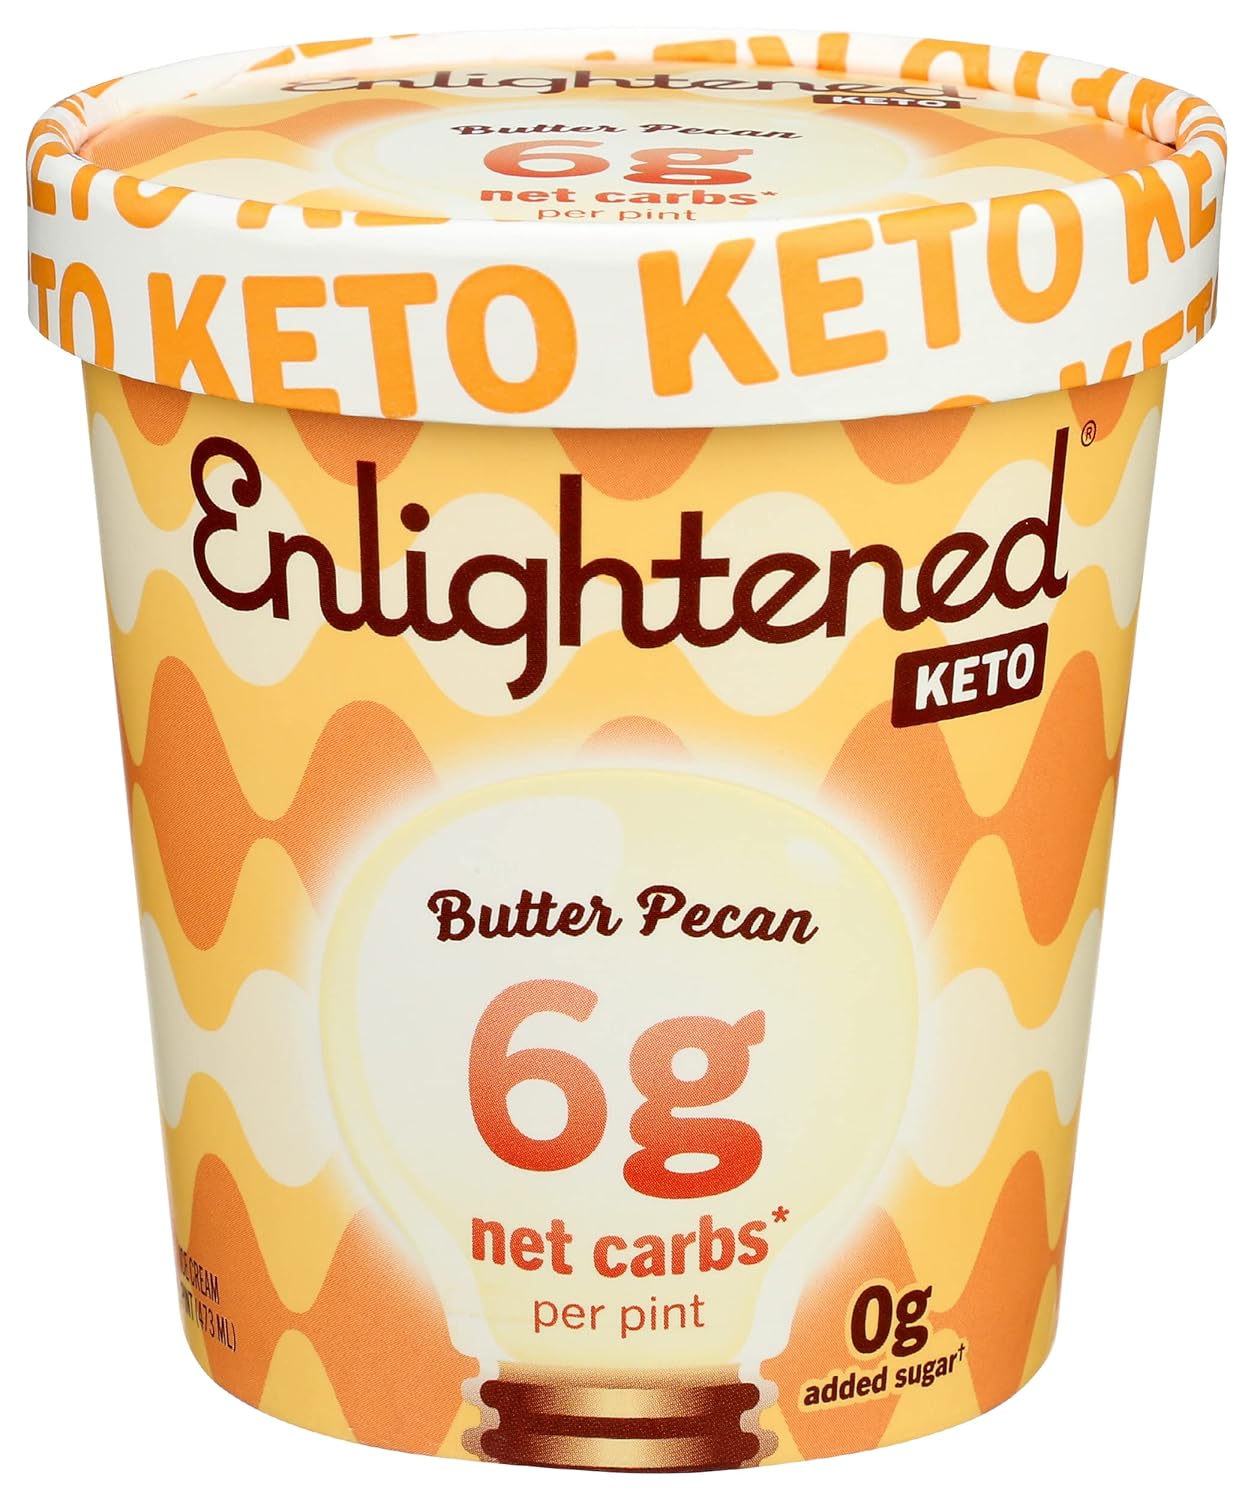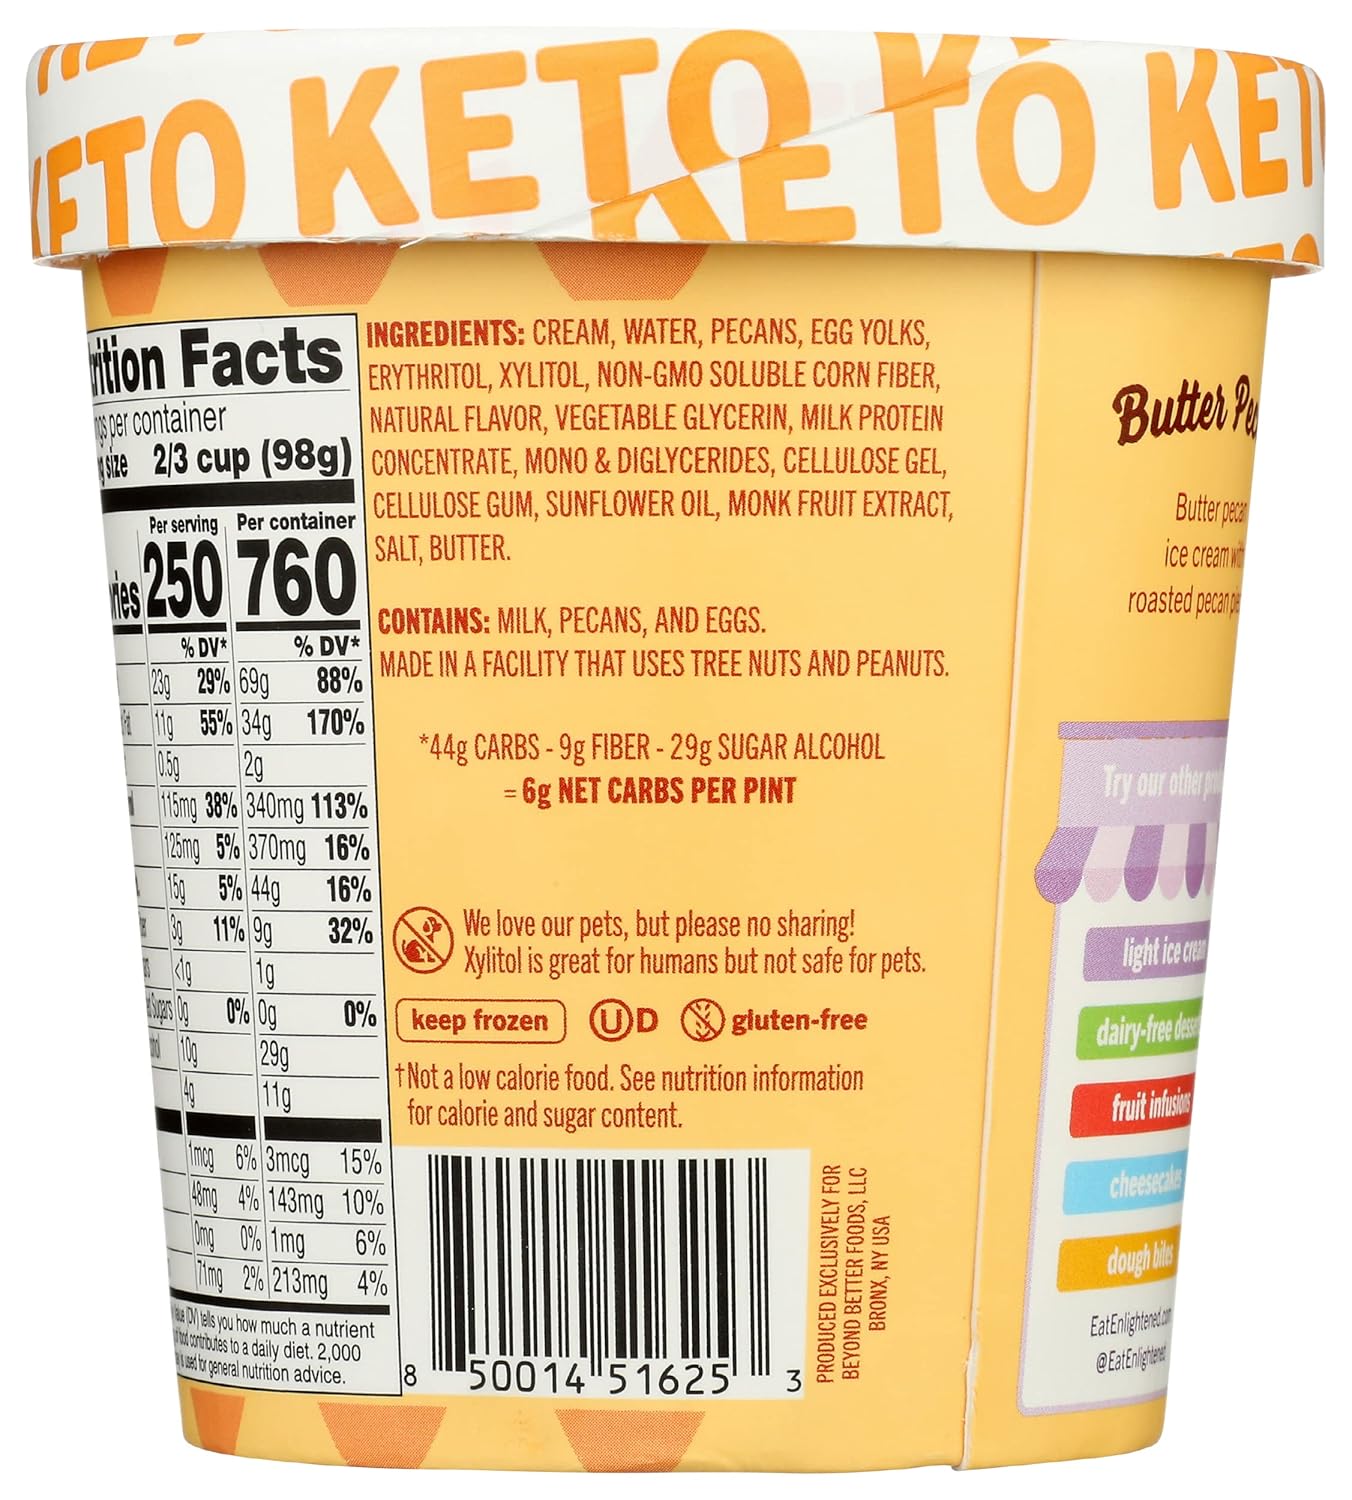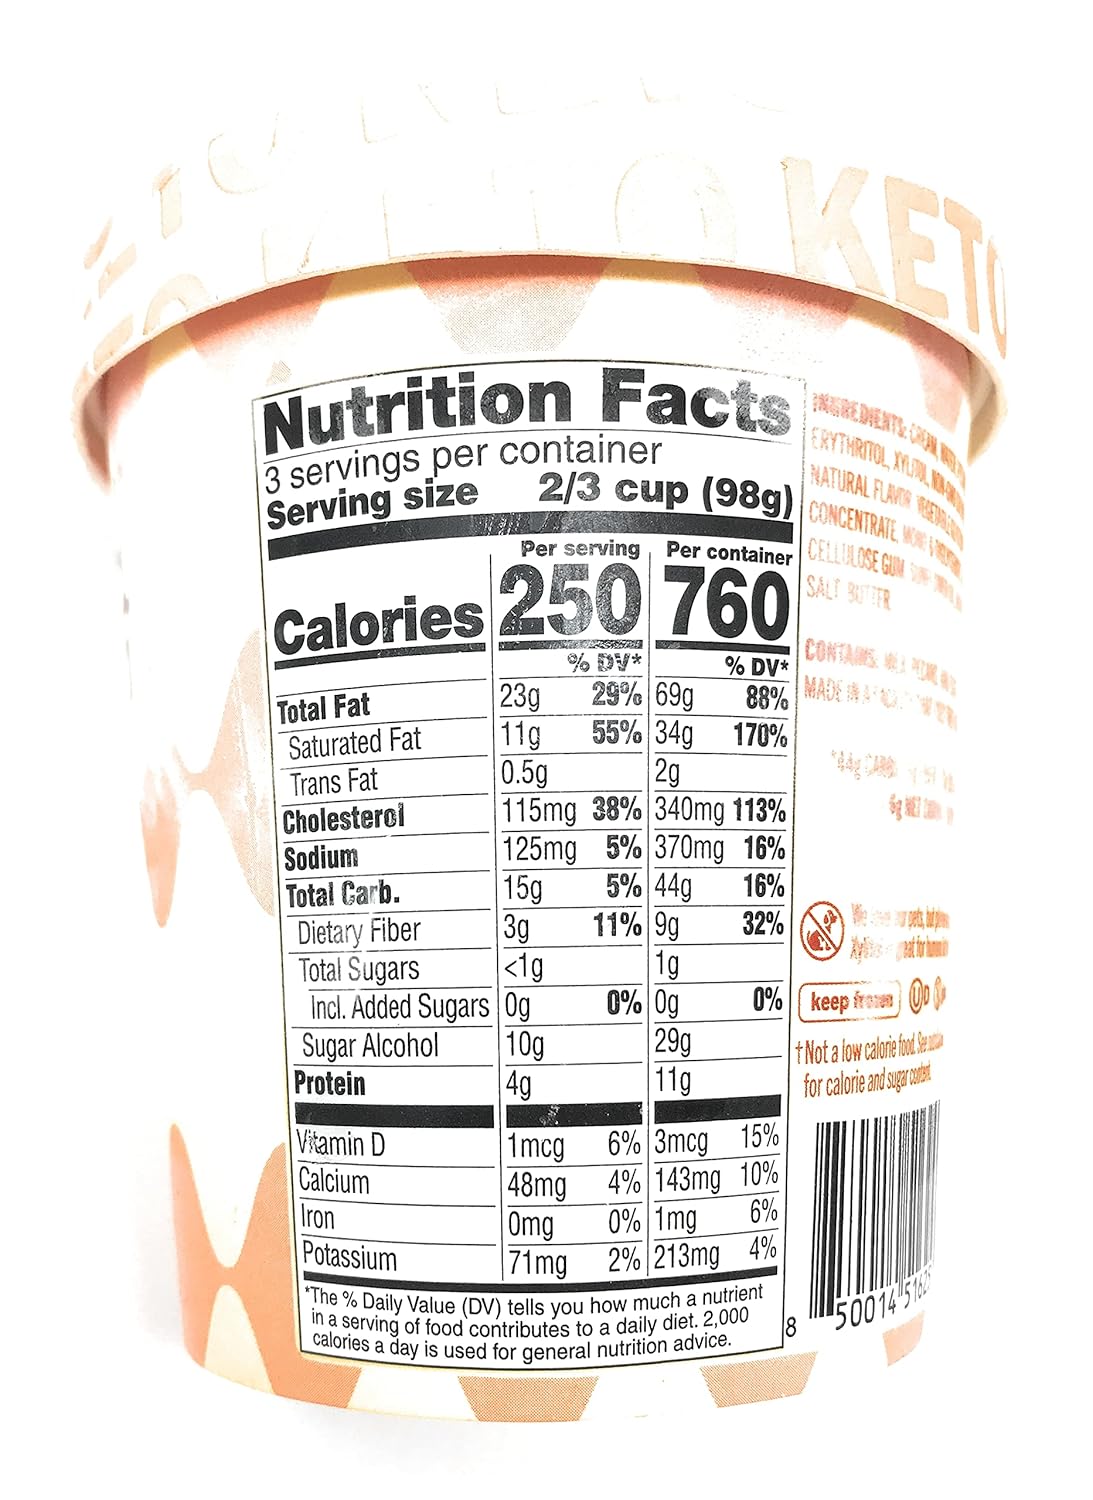
ENLIGHTENED Butter Pecan Keto Ice Cream, 1 PT
Category: Grocery
Grocery Frozen
Features: No hydrogenated fats or high fructose corn syrup allowed in any food | No bleached or bromated flour | No synthetic nitrates or nitrites